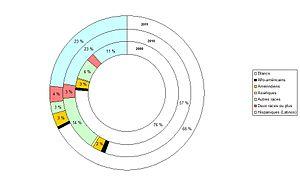
Composition raciale de la population de Hartford (Michigan, Etats-Unis).
Hartford est une ville du comté de Van Buren, dans l'État du Michigan.